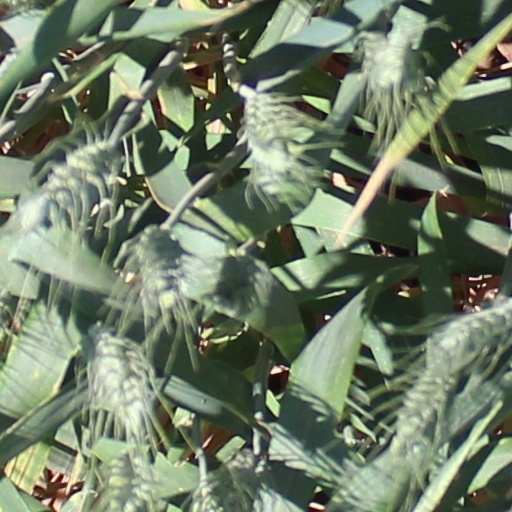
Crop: wheat